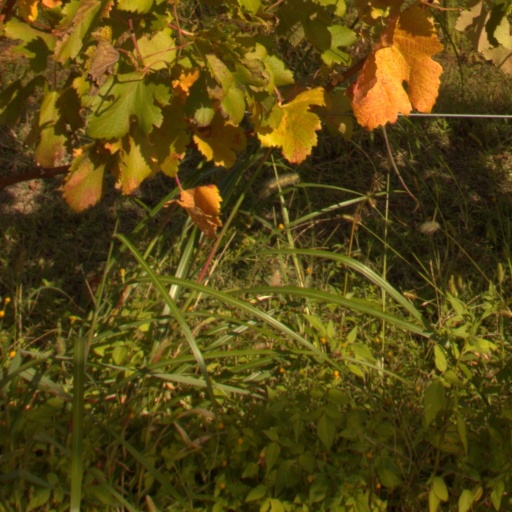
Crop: grape